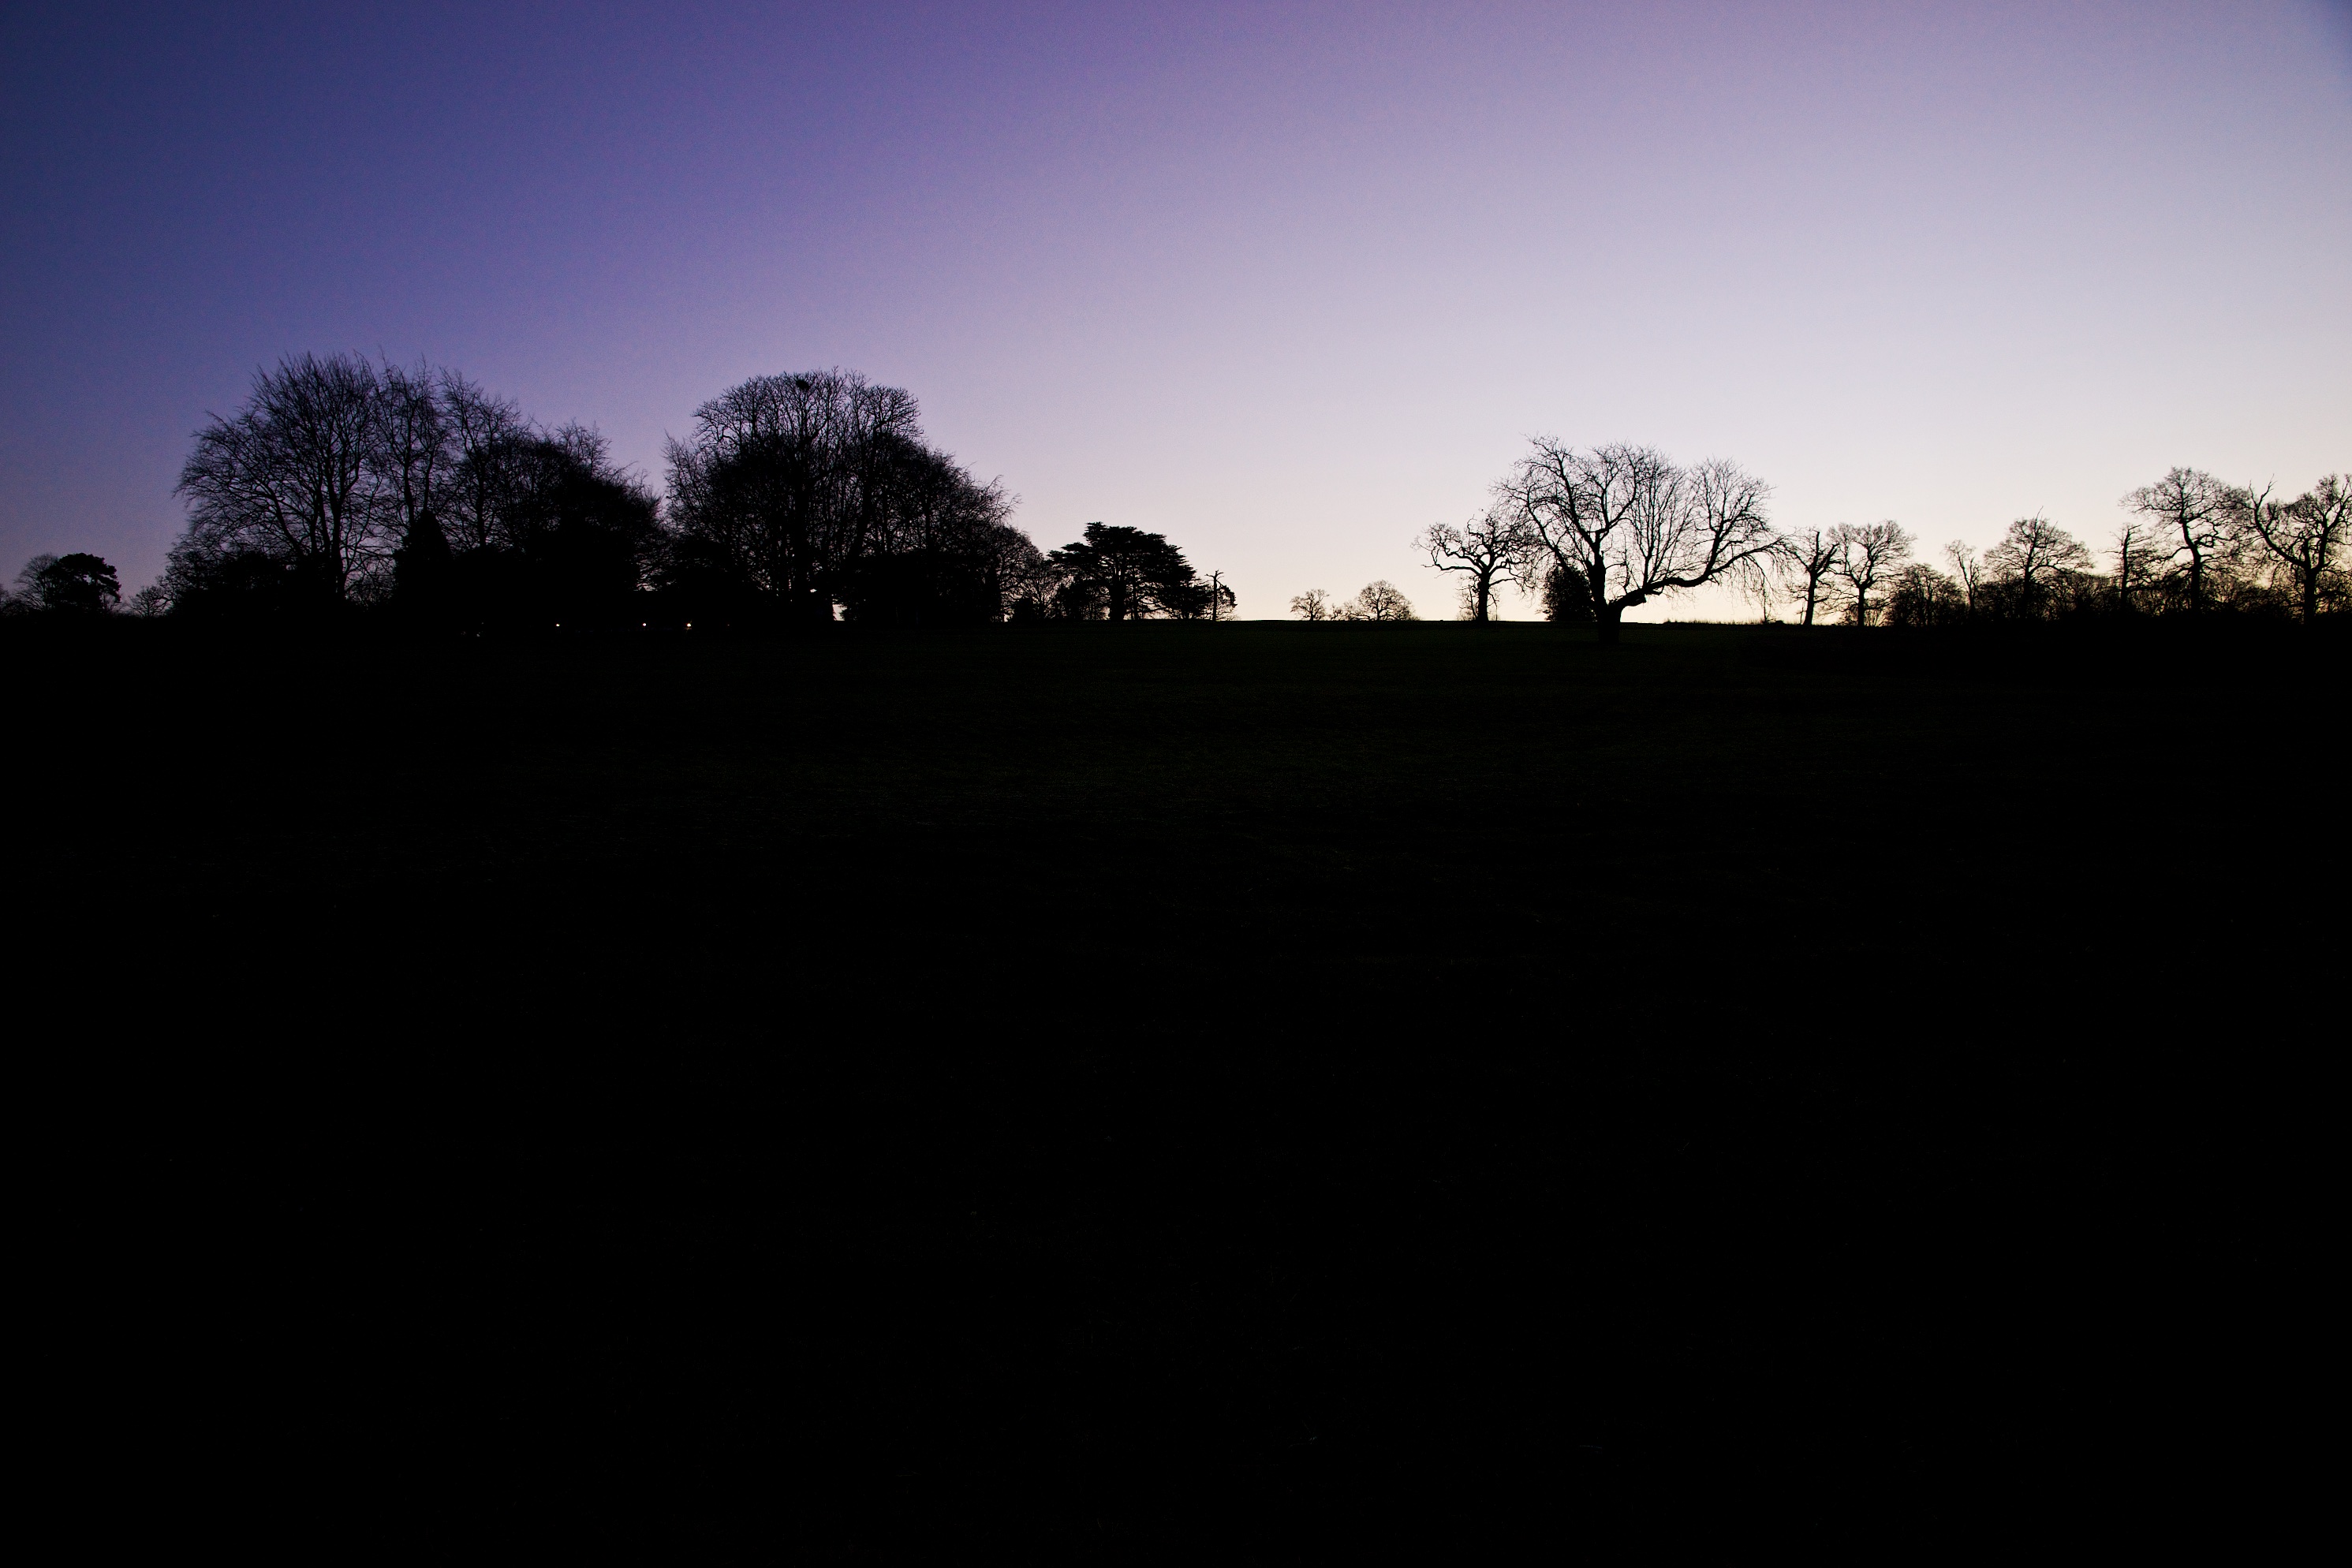
tree, horizon, silhouette, cloud, sky, sunrise, sunset, night, sunlight, morning, hill, dawn, atmosphere, dusk, evening, darkness, trees, sony, a7, hss, slidersunday, happyslidersunday, moretrees, atmospheric phenomenon